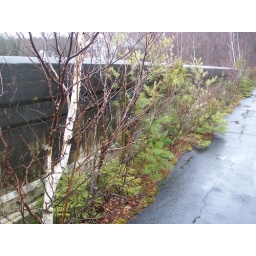
Trees taking root on the abandoned road bridge in upper Abbot.Taken in Piscataquis County, Maine.